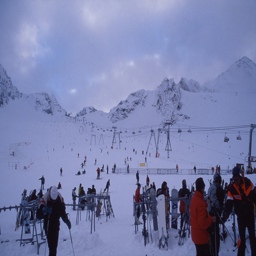
A group of people standing on top of a snow covered field.
A lot of skiers on the slopes on a cloudy day
a lot of people gathered in the snow wearing ski attire
People standing at the bottom of a ski slope with a chair rail in the distance.
A snowy mountain with several skiers on it.